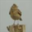
Label: bird